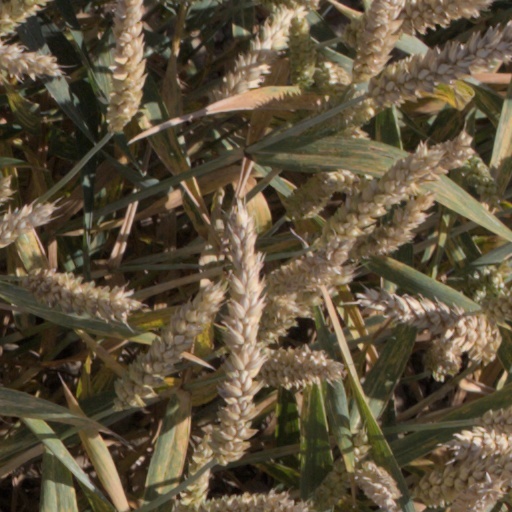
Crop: wheat